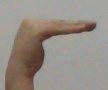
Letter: haa